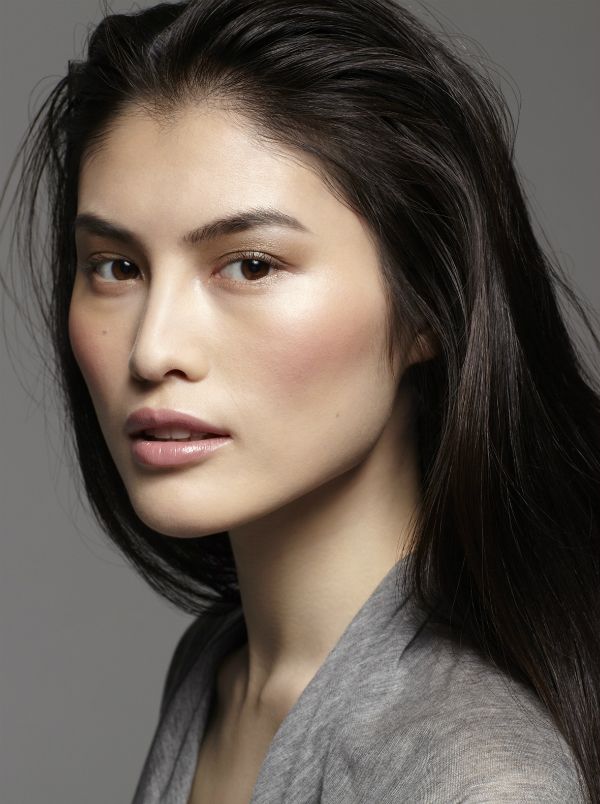
Label: Colored